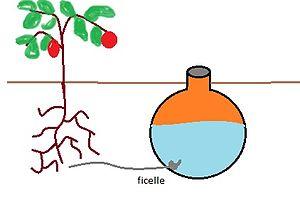
La jarre est percée d'un trou, dans lequel on passe une corde ou ficelle retenue par un nœud. L'eau va remonter la corde par capillarité et irriguer la plante.
L'irrigation par jarre est une technique d'irrigation souterraine, économe en eau et particulièrement adaptée pour les petites exploitations dans les zones arides.